Henry Percy Gordon

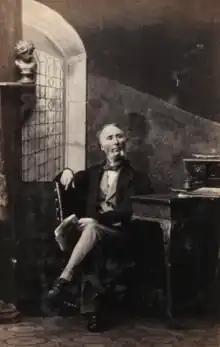
Sir Henry Percy Gordon, 2nd Baronet, 1862 photograph

Sir Henry Percy Gordon, 2nd Baronet, FRS (21 October 1806 – 29 July 1876) was a barrister and artist.